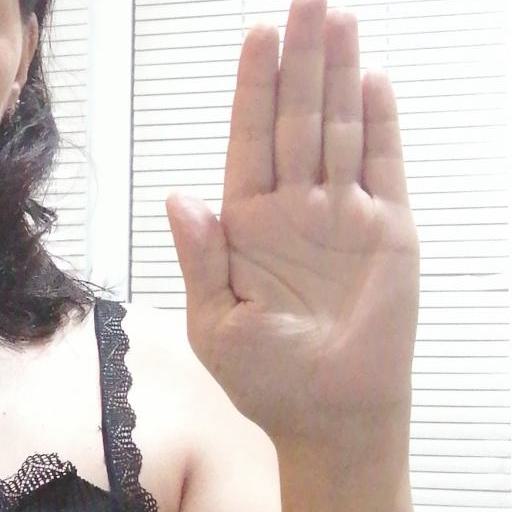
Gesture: stop